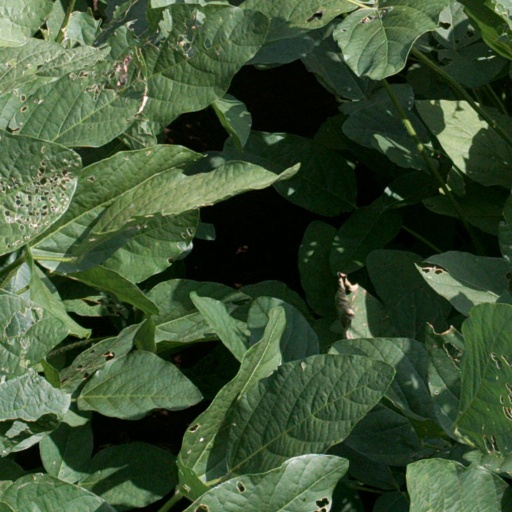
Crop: soybean